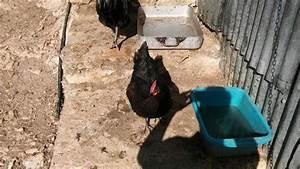
chicken